WLS (AM)

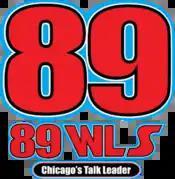
2012 logo

Like many AM radio stations of the seventies, WLS edited many of the songs they played into a more "radio-friendly" or "radio edit" (a term still used today) format, usually 3–4 minutes in length. Other special editions of some Top 40 songs exclusively made for their broadcasting were done by the musicians themselves or sometimes by the WLS audio engineers. An example of these included Reunion's 1974 song "Life Is a Rock (But the Radio Rolled Me)". Reunion changed the song's lyrics from "Life is a rock but the radio rolled me" to "Life is a rock/WLS rolled me". A similar version was made for competitor WCFL. Another "WLS-only" version was a combination of Captain and Tennille's "Love Will Keep Us Together" and "Por Amor Viviremos", which featured alternating English and Spanish vocals.